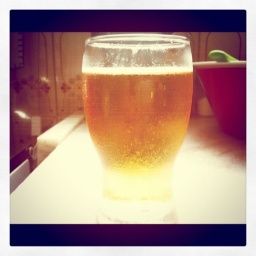
A glass of beer in the kitchen